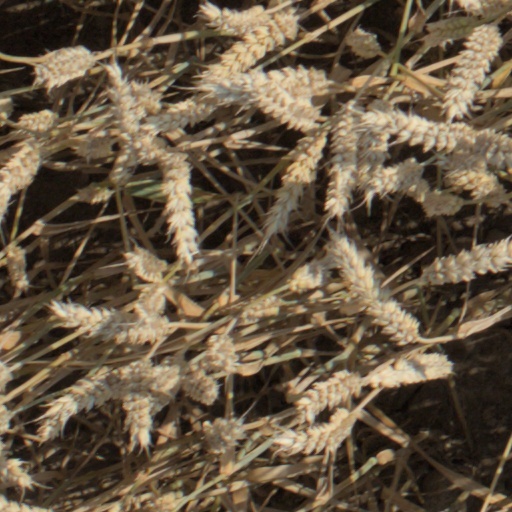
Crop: wheat